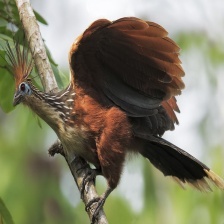
Species: HOATZIN
Scientific name: OPHISTHOCOMUS HOAZIN